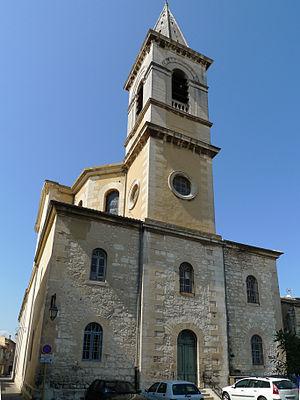
Église Saint-Jean-Baptiste de Pierrelatte
Pierrelatte est une commune française située dans le département de la Drôme en région Auvergne-Rhône-Alpes.